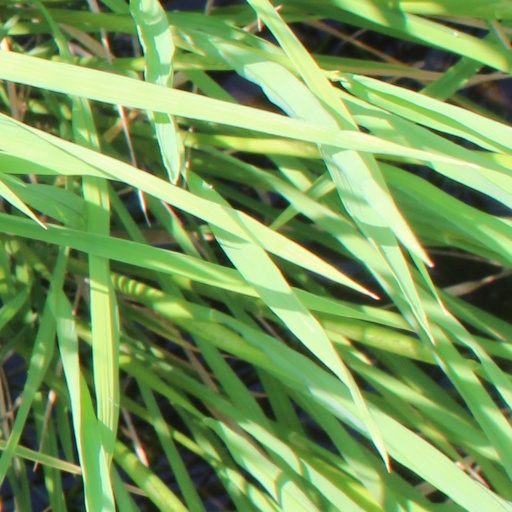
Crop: rice